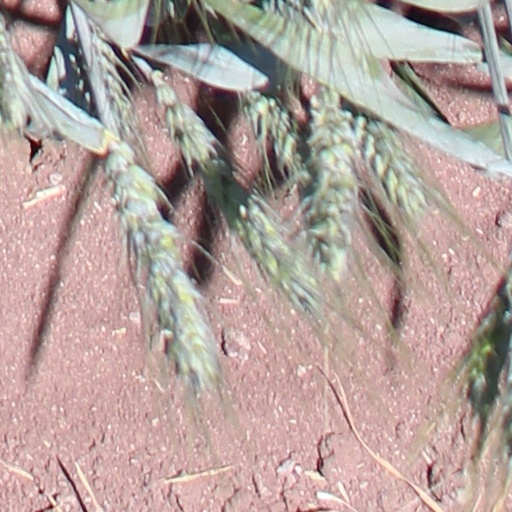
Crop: wheat